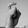
ASL letter: X